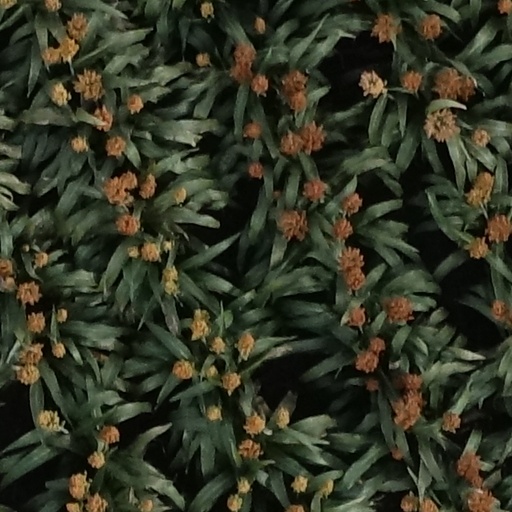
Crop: sorghum